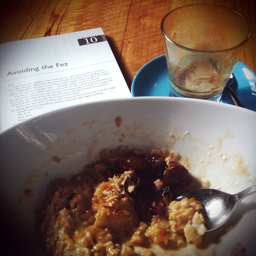
a bowl of food that is on a table
A bowl of food is shown in front of a book and glass.
A bowl of half eaten food is on the tabl
Close up of cereal and jam being eaten at a table.
A plate of food with a spoon and a glass, and a paper to read on the side.